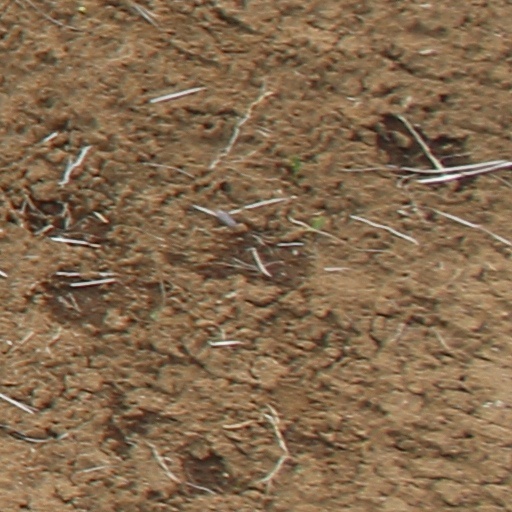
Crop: wheat